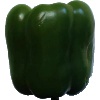
Label: Pepper Green 1